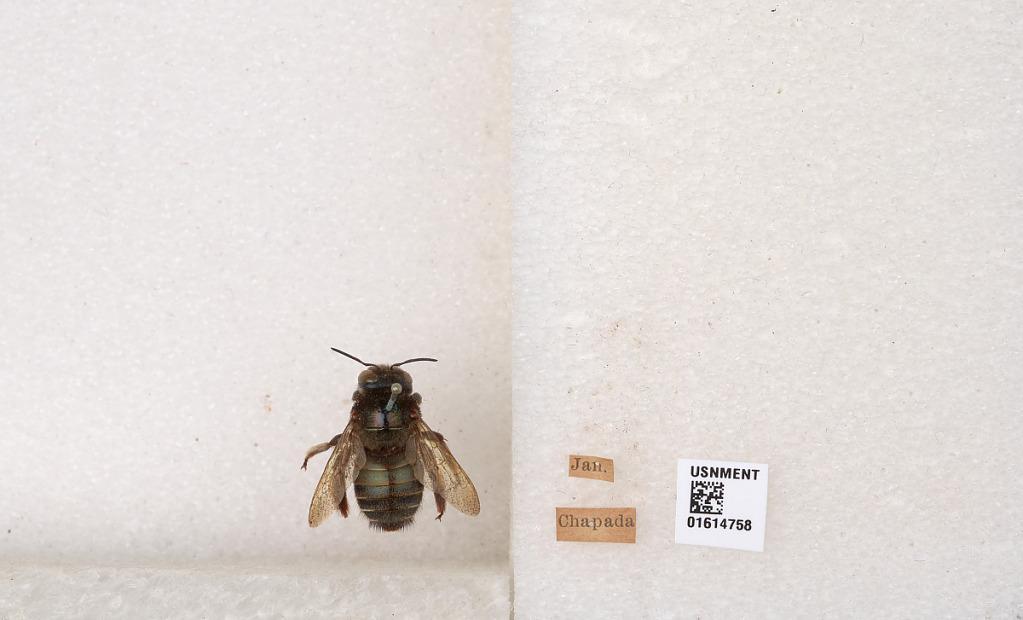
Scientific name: Xylocopa (Schonnherria) viridis Smith
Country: Brazil
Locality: Chapada